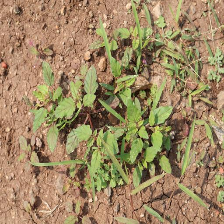
Weed species: Punarnava _(Boerhaavia diffusa)